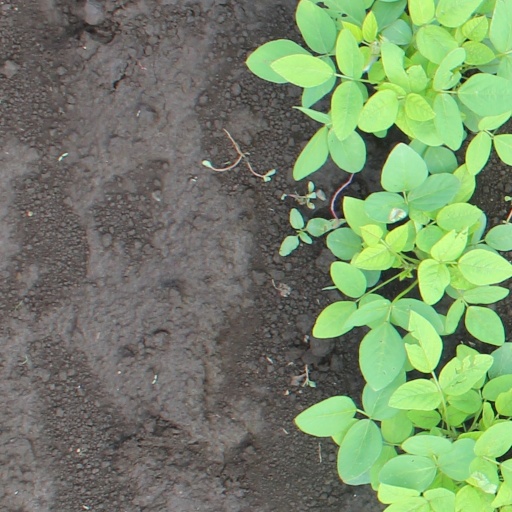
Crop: soybean